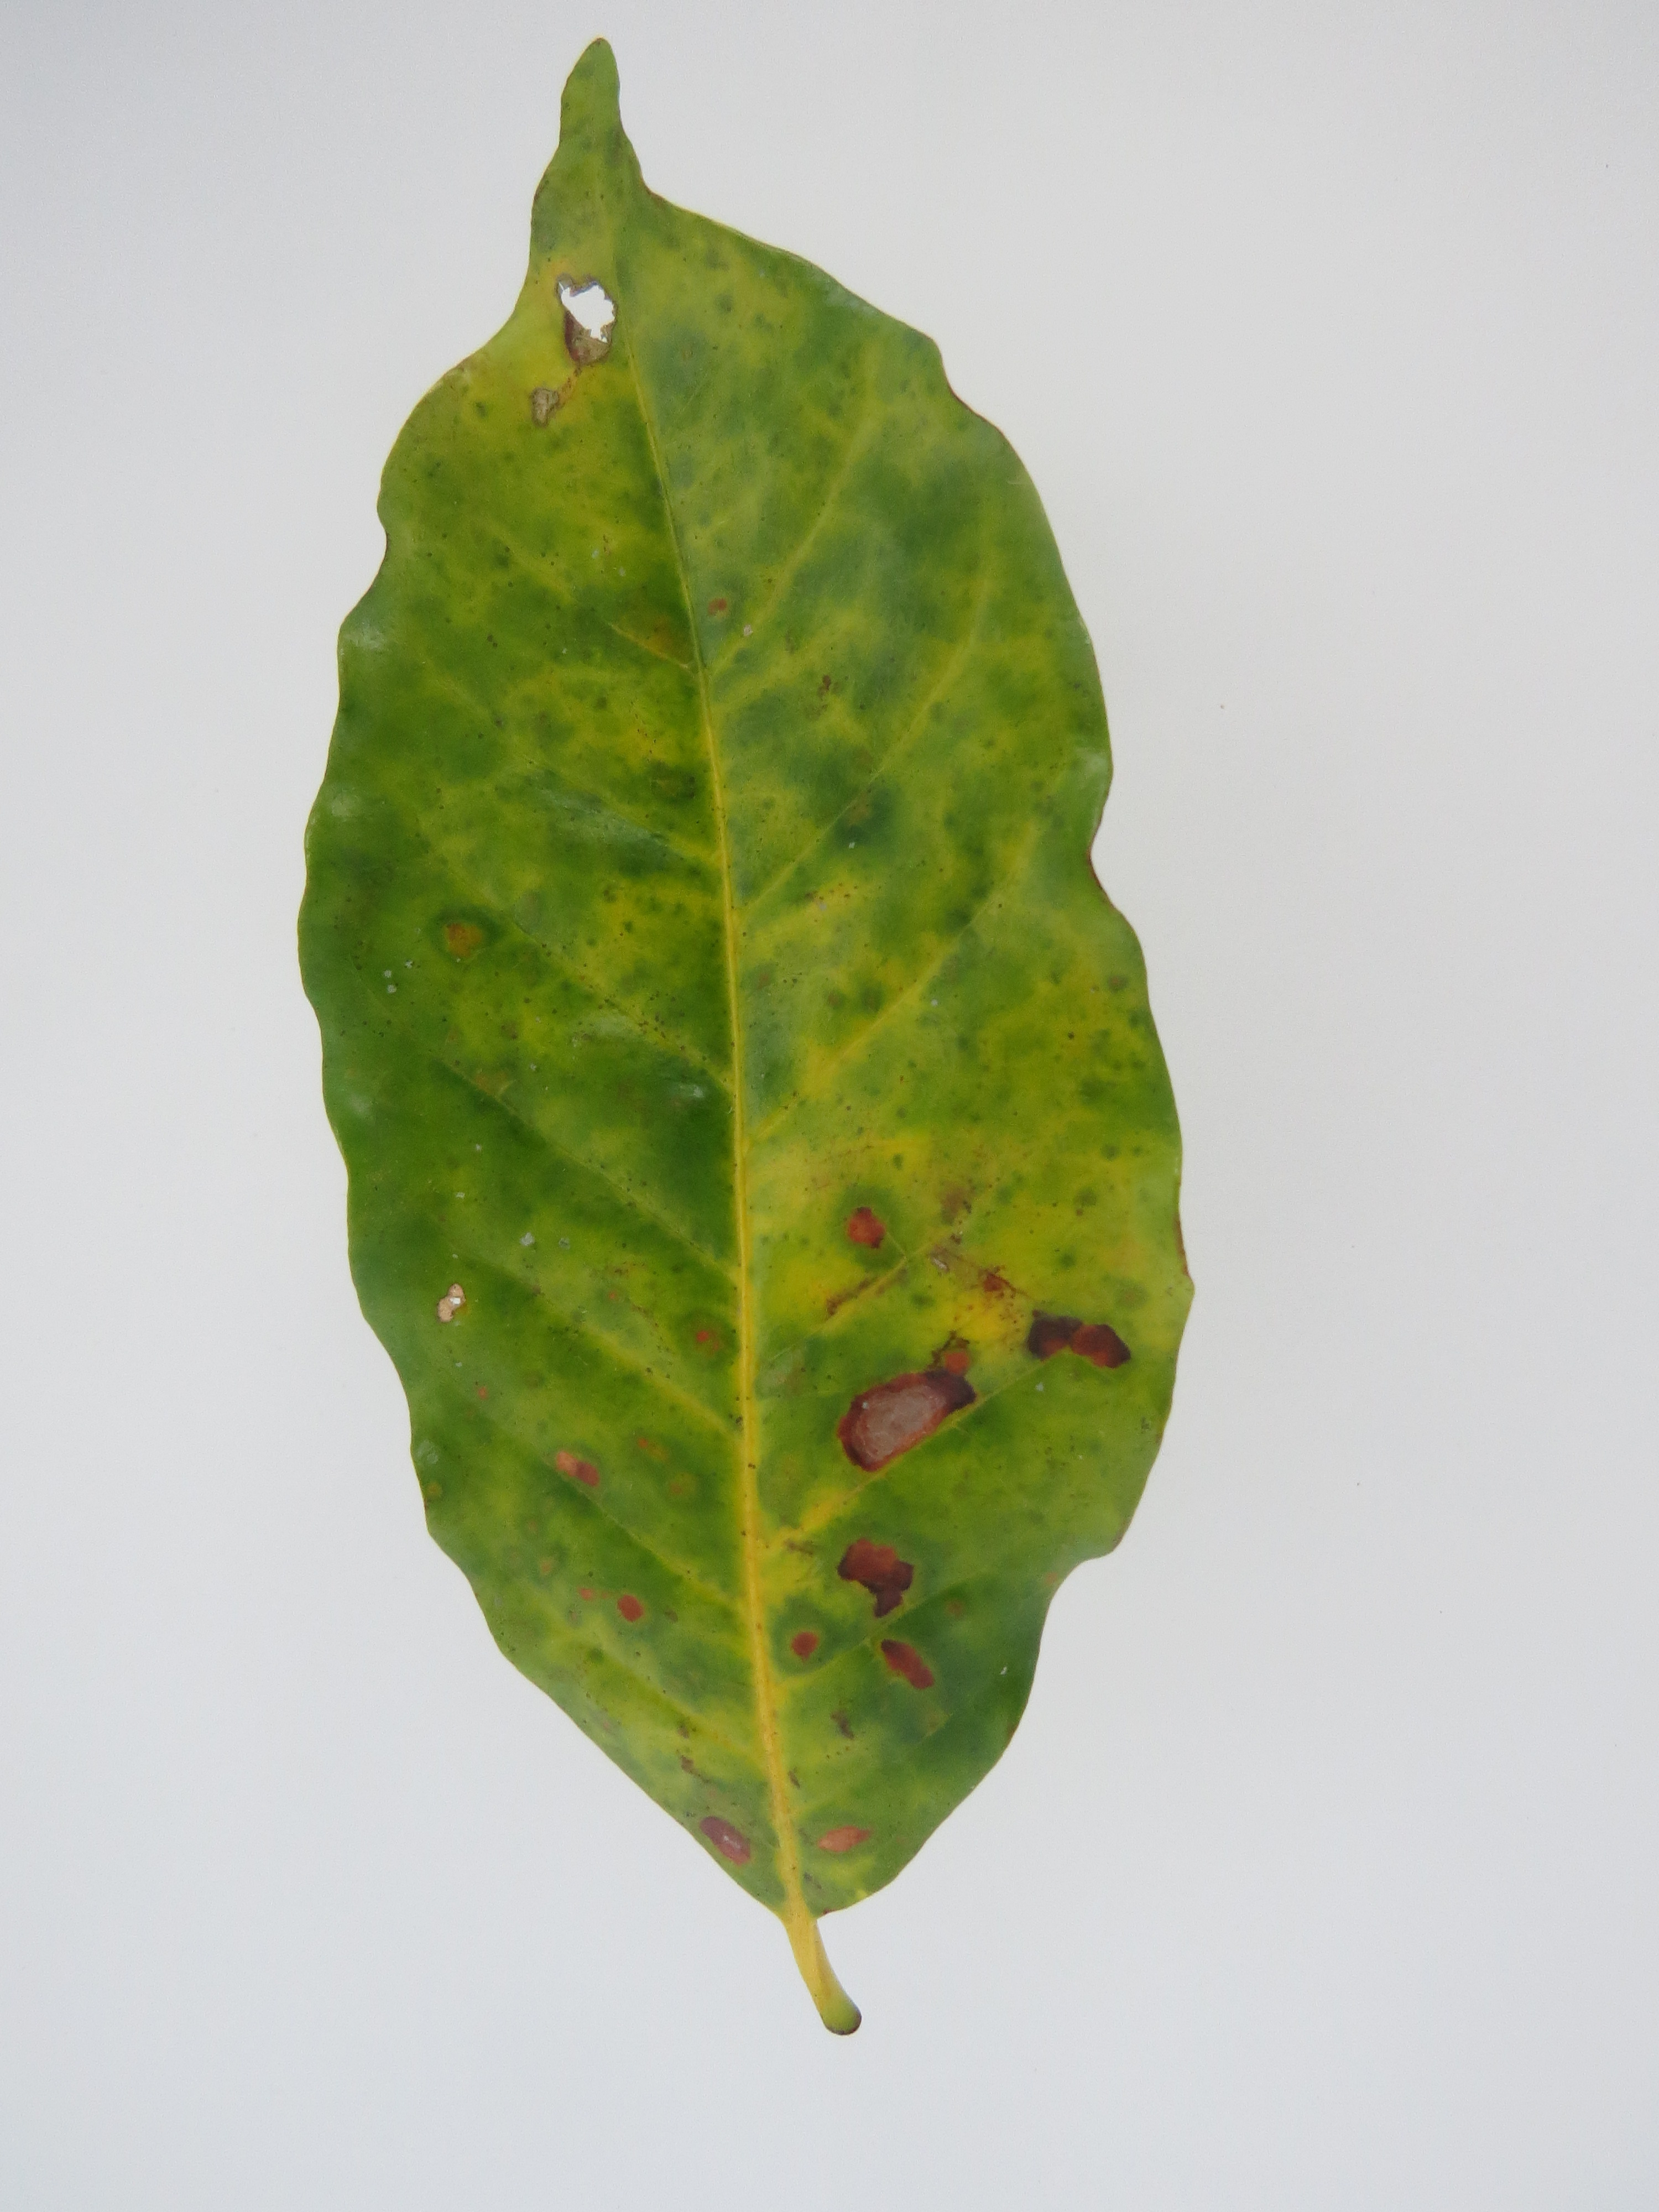
Label: nitrogen-N